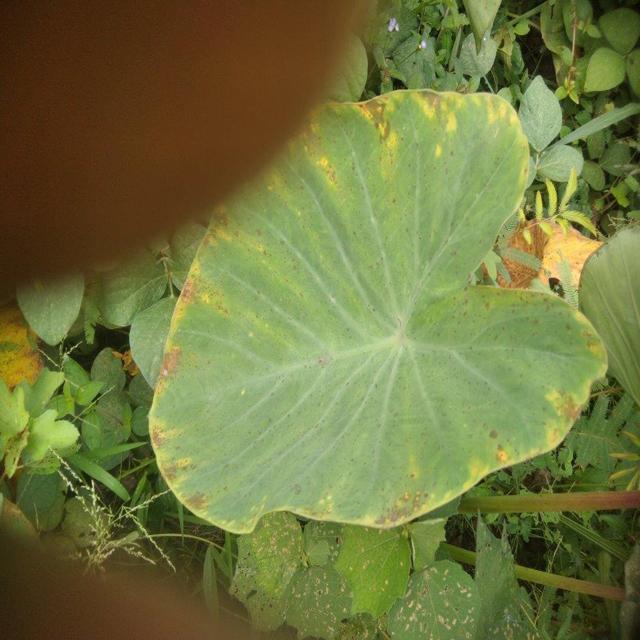
Label: Early_Blight